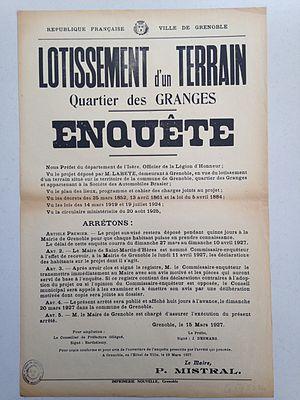
AFFICHES
Le quartier Alliés-Alpins, dans le secteur 4 de Grenoble qui en compte six, est articulé autour de la rue des Alliés, anciennement chemin des Alpins, au sud ouest des grands boulevards. Le chemin des Alpins porterait ce nom depuis 1893 en souvenir des troupes alpines qui s’illustrèrent au cours des conflits de 1870. Au Nord, c’est le quartier des Alliés, et au sud, celui des Alpins. La rue des Alliés fut créée en 1924-1925, à partir de l’élargissement d’une partie du chemin des Alpins, d’où la double nomination du quartier. Elle évoque donc les Alliés de la Première Guerre mondiale. Pour ce qui concerne le quartier des Alliés, il va de la rue Léo-Lagrange à l’est et au Nord, puis vers la rue général Mangin à l’Ouest. L’utilisation de ce nom y est fréquente puisqu’on parle de la « Bibliothèque de l’Alliance », ou des « Bâtiments de l’Alliance » qui abritent des services de la Ville depuis le début du XXᵉ siècle. Les Alpins, partent de la rue Jean-Perrin au Sud, de l'avenue Léon-Blum à l’Est, et la rue général Garibaldi à l’ouest.